Ergonomics

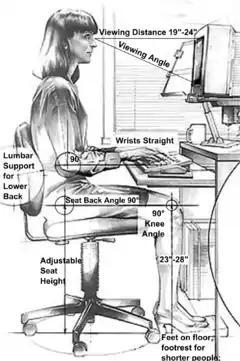
Physical ergonomics: the science of designing user interaction with equipment and workplaces to fit the user.

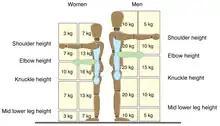
Generally acceptable weights and positions during manual handling of loads

Physical ergonomics is concerned with human anatomy, and some of the anthropometric, physiological, and biomechanical characteristics as they relate to physical activity. Physical ergonomic principles have been widely used in the design of both consumer and industrial products for optimizing performance and preventing/treating work-related disorders by reducing the mechanisms behind mechanically-induced acute and chronic musculoskeletal injuries/disorders. Risk factors such as localized mechanical pressures, force and posture in a sedentary office environment lead to injuries attributed to an occupational environment. Physical ergonomics is important to those diagnosed with physiological ailments or disorders such as arthritis (both chronic and temporary) or carpal tunnel syndrome. Pressure that is insignificant or imperceptible to those unaffected by these disorders may be very painful, or render a device unusable, for those who are. Many ergonomically designed products are also used or recommended to treat or prevent such disorders, and to treat pressure-related chronic pain.